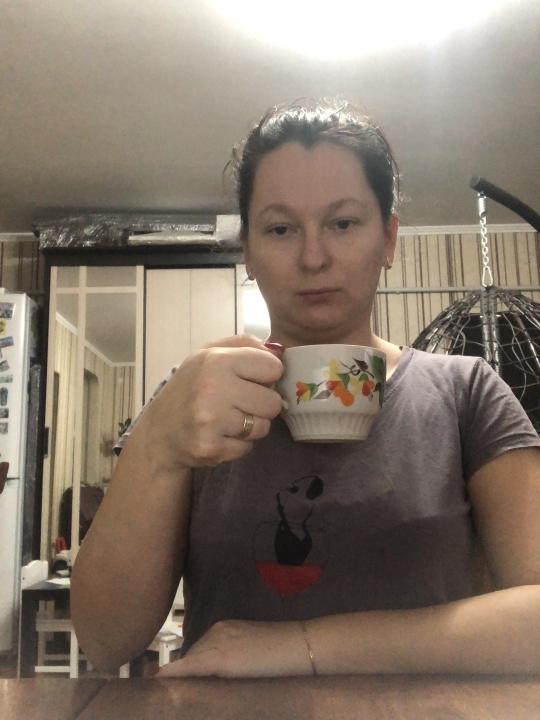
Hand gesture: no_gesture